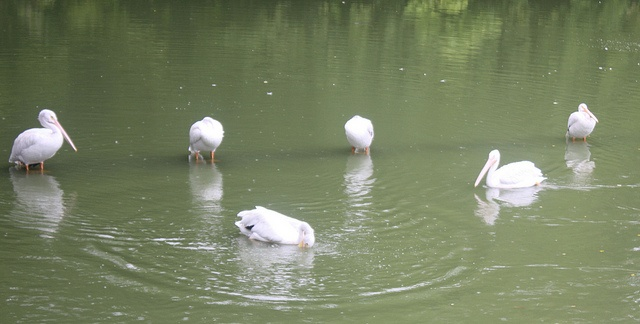
There are lots of birds in the water outside.
A bunch of birds swimming in a pond.
Birds are in the water and sticking their heads in
A flock of pelicans stands and swims in the water.
Several birds standing in the water near each other.